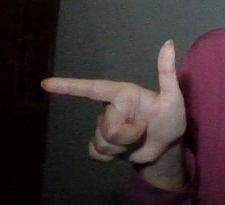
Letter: yaa